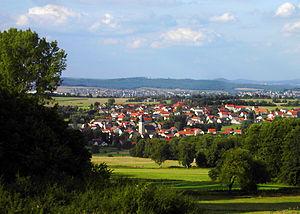
Rückers est un village dans le land de la Hesse et l'arrondissement de Fulda en Allemagne. Depuis la réforme territoriale en 1972, le village avec ses quartiers Keutzelbuch et Leimenhof fait partie de la commune de Flieden.